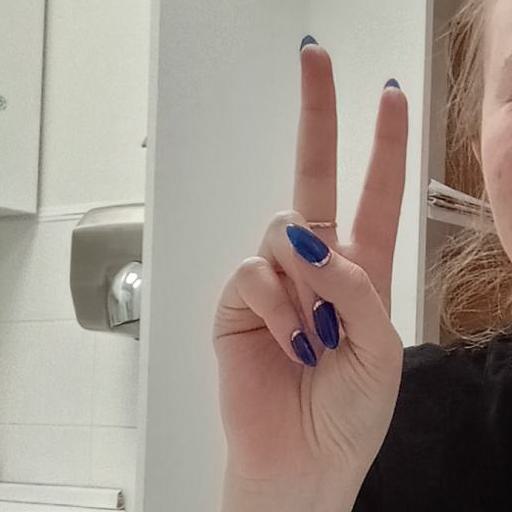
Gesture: peace